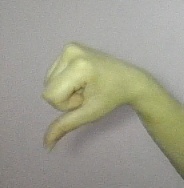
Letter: waw